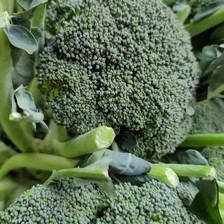
Label: others